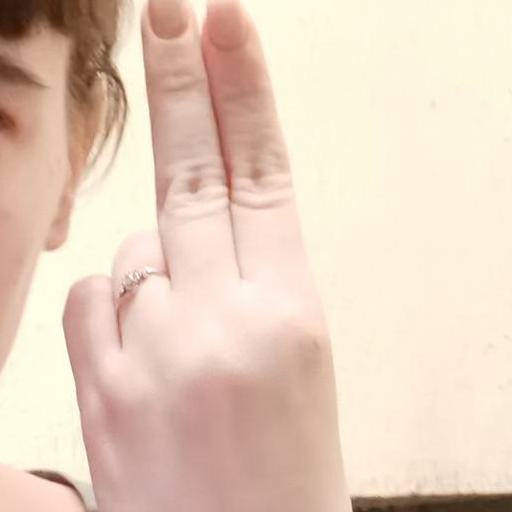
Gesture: two_up_inverted